Bedford Park, London

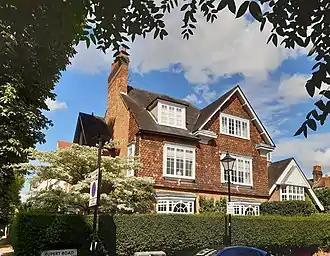
Leafy artists' suburb: a tile-hung detached house on Rupert Road, Bedford Park, by the architect Norman Shaw, 1879

Bedford Park is a suburban development in Chiswick, London, begun in 1875 under the direction of Jonathan Carr, with many large houses in British Queen Anne Revival style by Norman Shaw and other leading Victorian era architects including Edward William Godwin, Edward John May, Henry Wilson, and Maurice Bingham Adams. Its architecture is characterised by red brick with an eclectic mixture of features, such as tile-hung walls, gables in varying shapes, balconies, bay windows, terracotta and rubbed brick decorations, pediments, elaborate chimneys, and balustrades painted white.